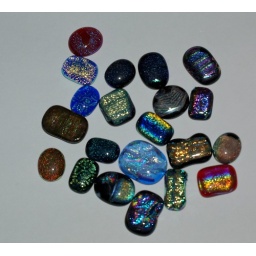
dichroic glass done in my microwave kiln